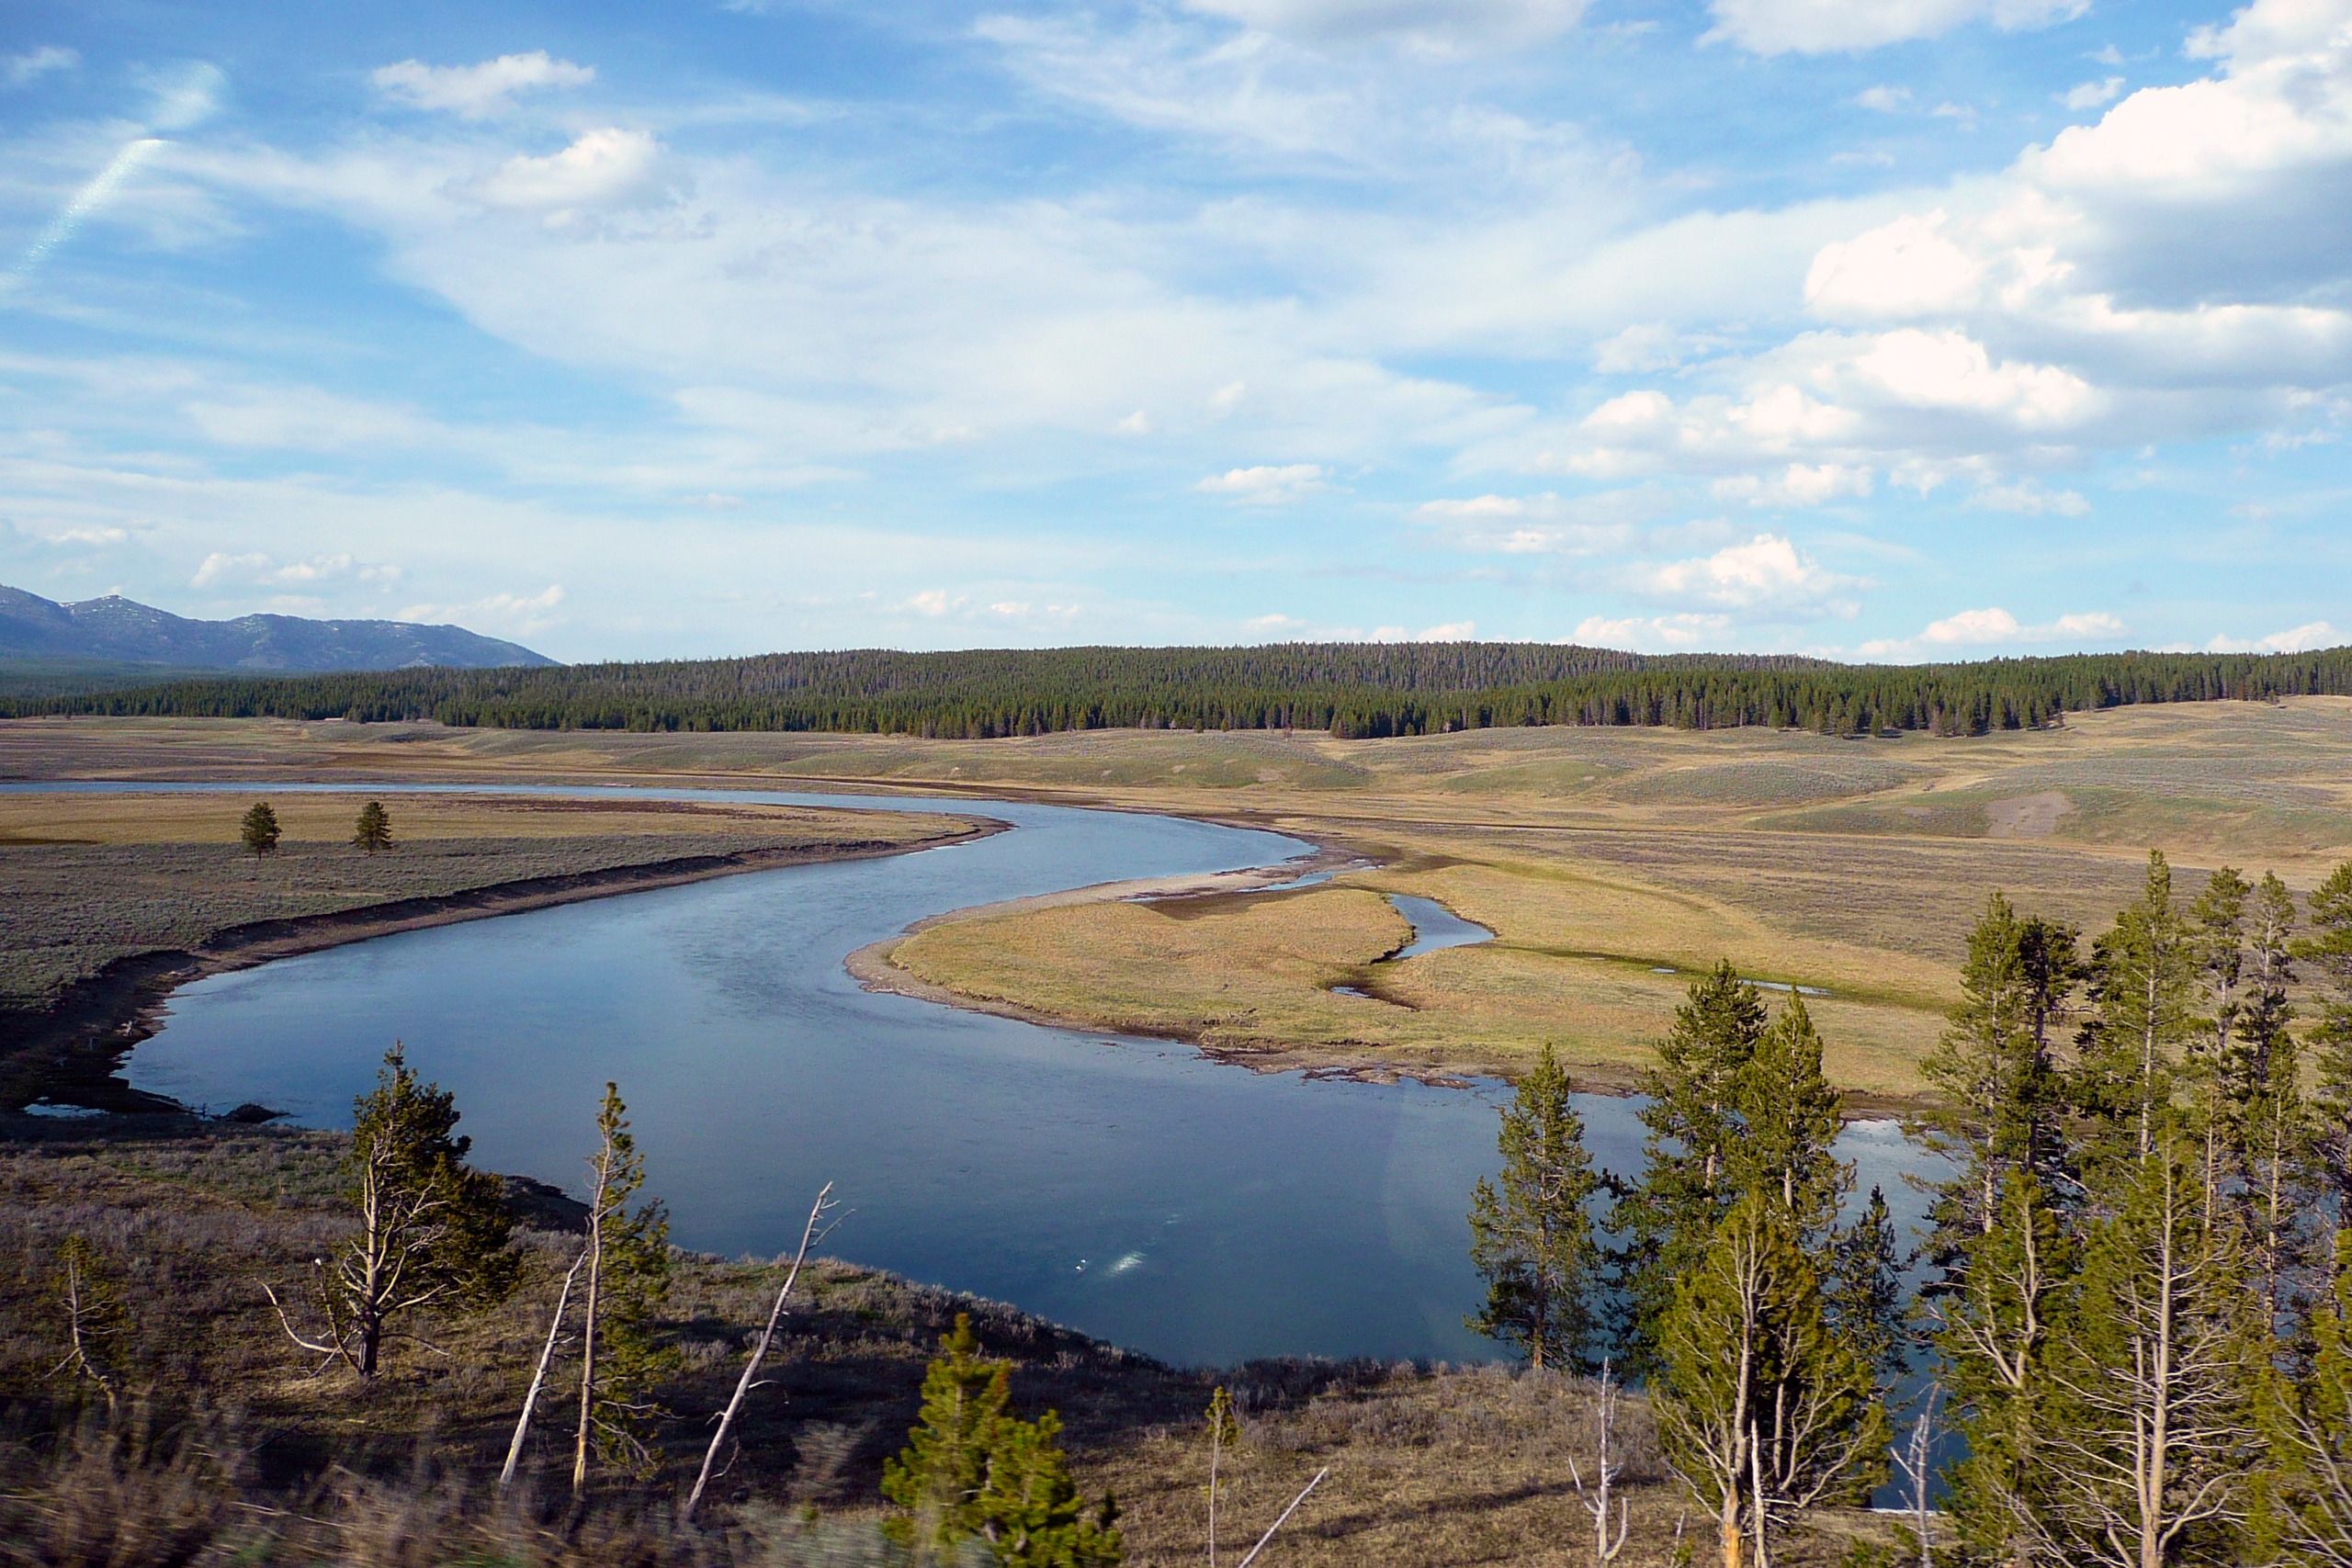
landscape, tree, water, nature, marsh, wilderness, mountain, hill, lake, river, pond, reflection, usa, reservoir, agriculture, wetland, bog, habitat, loch, wyoming, ecosystem, yellowstone national park, rural area, aerial photography, natural environment